Krishan Avtaar

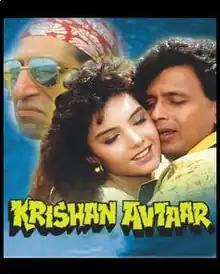
Theatrical release poster

Krishan Avtaar is a 1993 Indian Hindi-language action film directed by Ashok Gaikwad, produced by Raajiv Kumar, co-produced by Kalyaani Singh and Maann Singh, starring Mithun Chakraborty, Somy Ali, Hashmat Khan, Paresh Rawal and Sujata Mehta.